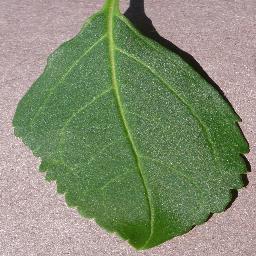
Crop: cherry
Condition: (including_sour)_healthy